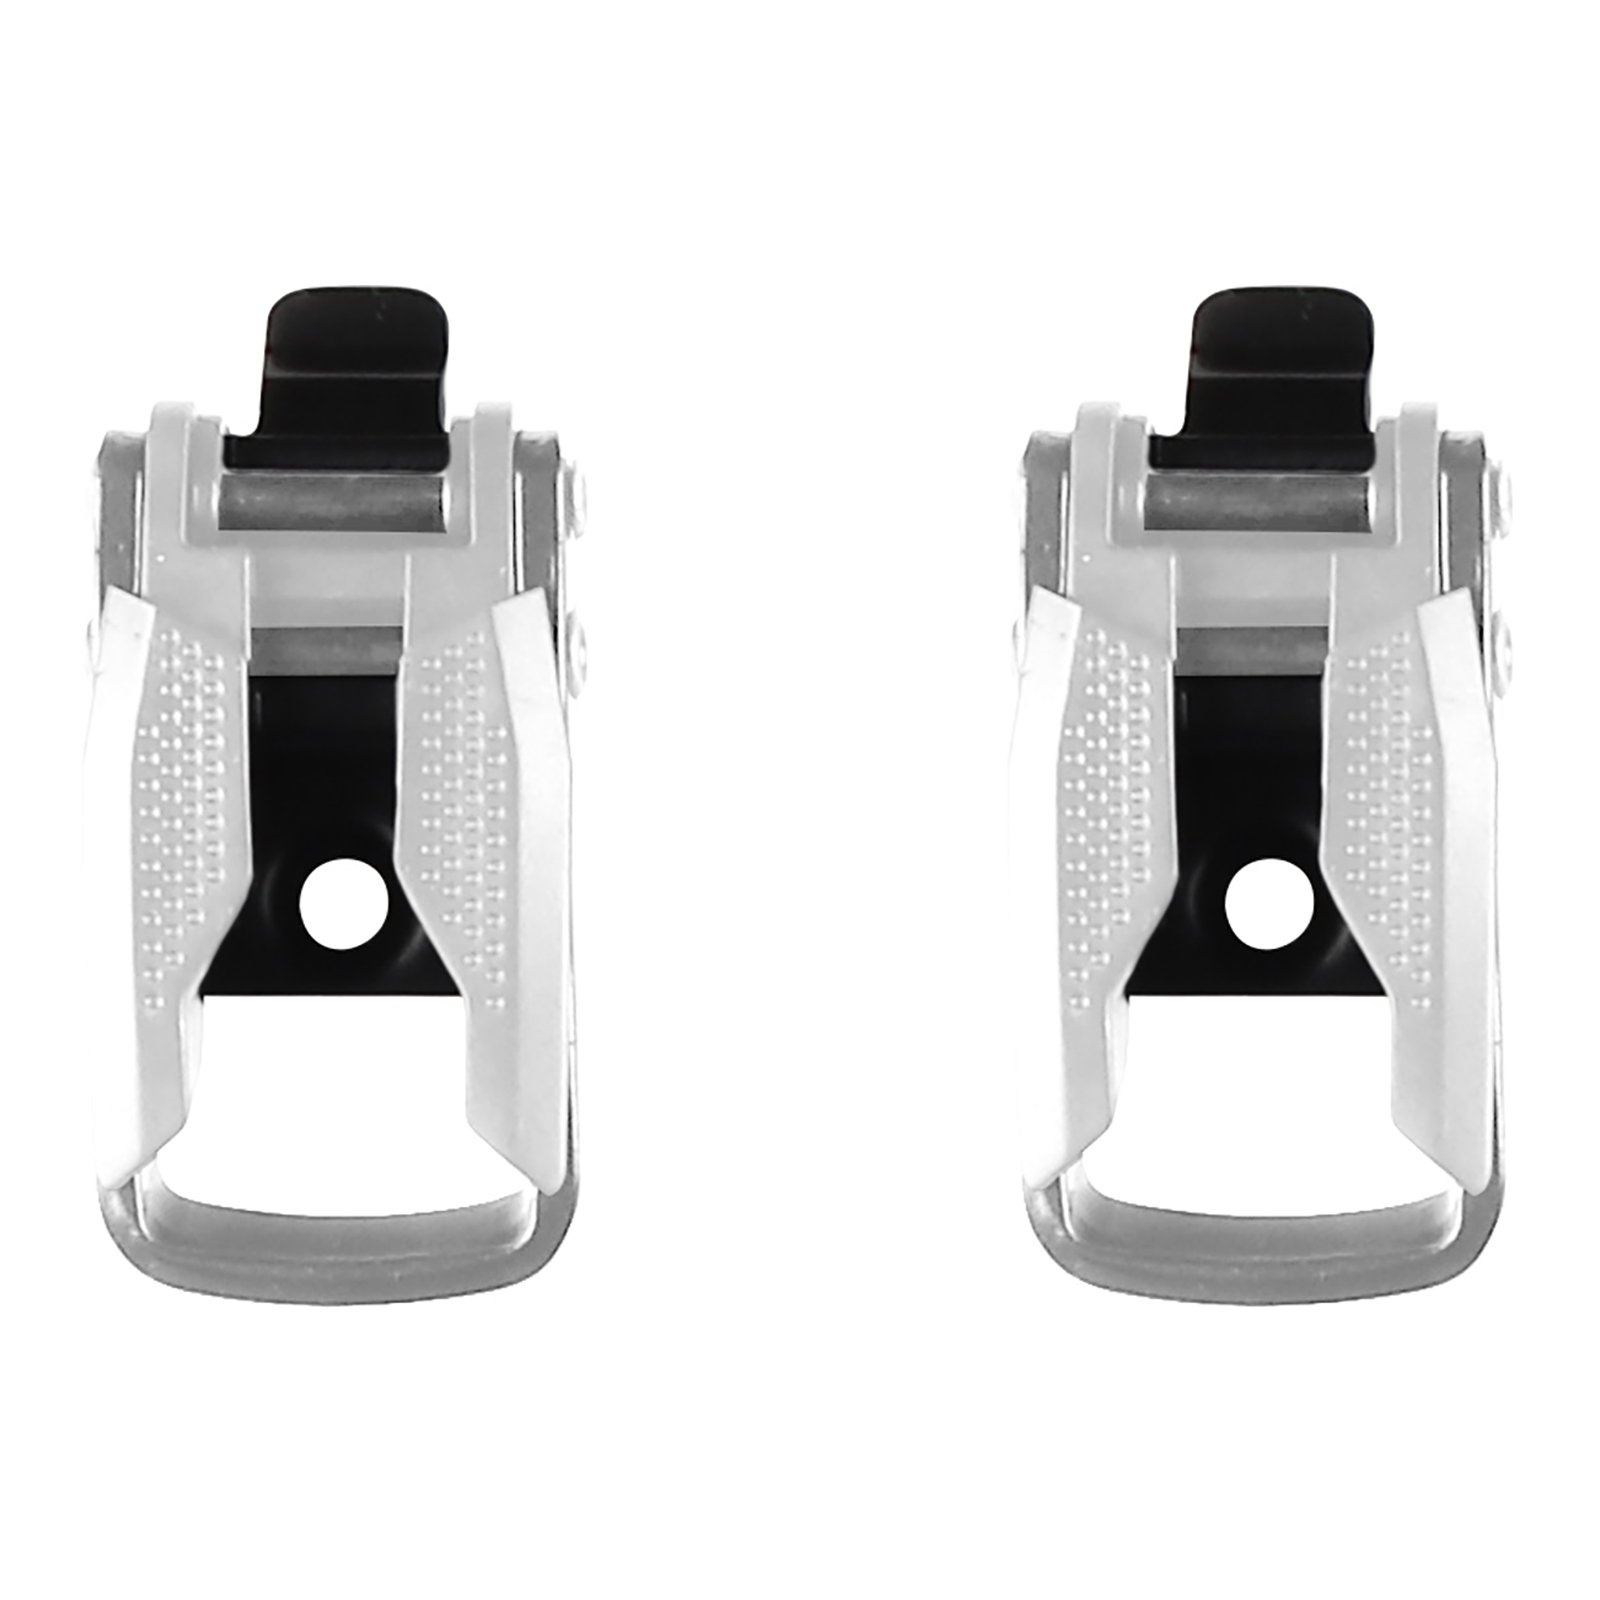
LEATT BOOT BUCKLE GPX 5.5 FLEXLOCK WHT  (PAIR)
BOOTS GPX 5.5 FLEXLOCK ANKLE AND KNEE SAVING OFF-ROAD BOOTS WITH ADJUSTABLE FLEXLOCK SYSTEM - FlexLock System: Adjustable boot flex, LockOut of the ankle movement - Force Reduction: LockOut ankle movement gives: Up to 37% reduction of ankle forces, Up to 35% reduction of forces to the knee *Reductions compared to the market leader/most high-end boots Fit: Outstanding first-class fit even for wide feet - Ankles: 3D-shaped impact foam over ankles, Heel grip ankle design - Toe-Box: Low-profile, gear shift friendly shape - Sole: DualZone hardness, Extended foot peg riding zone for arch and on the blade riding style, Steel shank reinforced and CE certified - Cuff: SlideLock system, Auto-locking, one-way sliding closure - Bike Grip: Flat and grippy bike side of the boots for great bike feel - Buckles: Forged Aluminum, Over-locking function - Inner Liner: Breathable mesh 3D liner with anti-slip reinforcement for zero heel lift - CE tested and certified as: prEN 13634: 2017
Brand: Leatt
Category: Sporting Goods > Outdoor Recreation > Cycling > Cycling Apparel & Accessories > Bicycle Cleat Accessories > Bicycle Cleat Bolts